Mexican breads

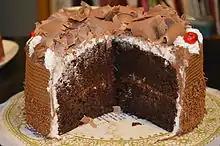
Chocolate truffle cake from a bakery in Mexico City

The folklore of the panadero (bread seller) is a man on a bicycle balancing a large bread basket over his head. Though less common as it once was, it can still be seen in various locations. The most common way to buy bread is through small family bakeries located in the center of small towns or in strategic locations in neighborhoods, generally within walking distance of most peoples houses. Often one of the family's routines is to send someone to the bakery at a certain time to get the freshest bread possible. The bread making sector is one of the most stable in Mexico, as it is a basic necessity, but it often struggles with efforts to control prices and the rising cost of production. The sale of traditional breads in supermarkets has also impacted neighborhood bakeries.